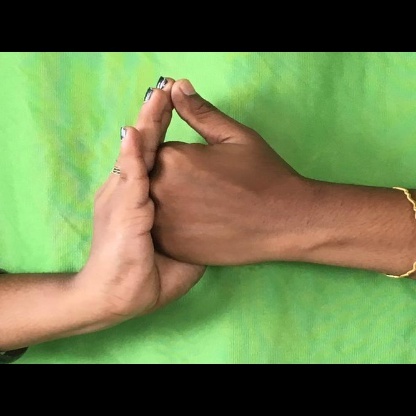
Mudra: Shanka